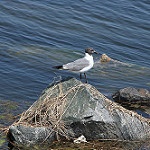
Label: sea